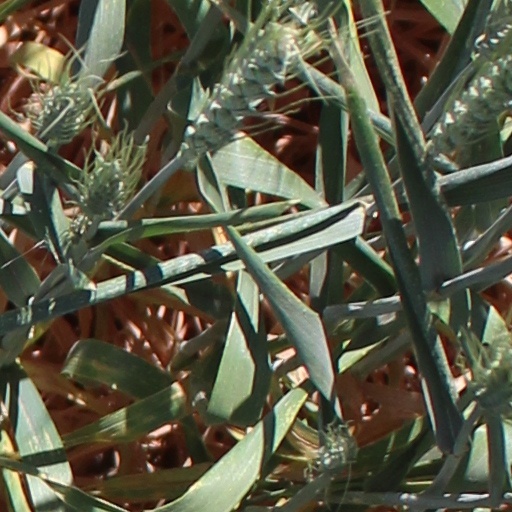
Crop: wheat